Tuttlingen–Inzigkofen railway

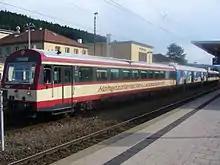
Naturpark-Express in Tuttlingen station

The Regional-Express services are mainly operated with class 612 railcars. The Ringzug trains are composed of Stadler Regio-Shuttles. The "Naturpark-Express" is operated with two NE 81 railcars with a former postal car coupled between them for carrying bicycles. Freight traffic is normally hauled by of class V 90 locomotives.